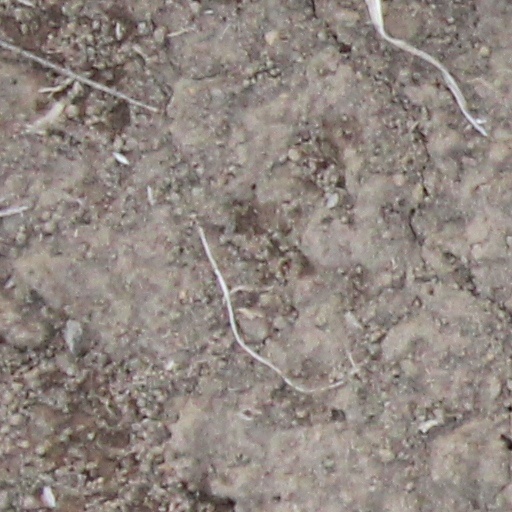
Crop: wheat